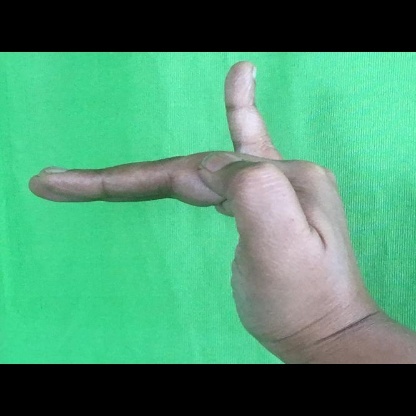
Mudra: Hamsapaksha